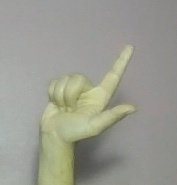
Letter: laam